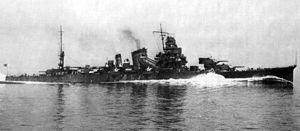
Le Furutaka est le premier croiseur lourd, armé de canons de 200 mm, d'un déplacement de l'ordre 8 000 tonnes, construit pour la Marine impériale japonaise, respectant les stipulations du Traité de Washington de 1922. Mis en service en 1926, modernisé dans les années 1930, il a fait partie de la 6ᵉ Division de Croiseurs, et a connu une activité opérationnelle importante au début de la guerre du Pacifique, participant à la bataille de la mer de Corail, et devant Guadalcanal, d'août à octobre 1942. Il est coulé le 11 octobre 1942 lors de la bataille du cap Espérance.
La bataille du cap Espérance, également appelée seconde bataille de l'île de Savo dans les sources japonaises, qui eut lieu les 11 et 12 octobre 1942 fut le troisième engagement naval entre la Marine impériale japonaise et la marine américaine durant la bataille de Guadalcanal dans le théâtre Pacifique de la Seconde Guerre mondiale.
La classe Furutaka fut la première classe de croiseurs lourds construits pour la Marine impériale japonaise au début des années 1920, et ils ont été parmi les premiers croiseurs construits sous l'égide du traité naval de Washington signé en 1922. Ils ont subi des refontes importantes pendant leur carrière.
Ceci est la liste des croiseurs de la marine impériale japonaise